Ural Economic Region

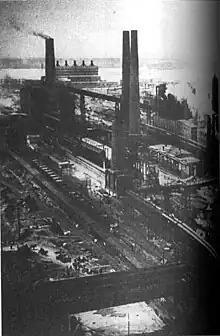
Magnitogorsk Iron and Steel Works in the 1920s-30s

Ural economic region accounted for 10 per cent of the national GRP in 2008. It has a diverse and complex structure of machinery and metal industries. Nationwide importance have ferrous and nonferrous metallurgy, mechanical engineering, chemistry, mining of minerals and natural gas, logging and wood processing. The Ural industry is characterized by the high concentration of production around certain areas, such as transport hubs, close cooperation between different branches and recycling of industrial waste. The timber production is concentrated in the north and agriculture mostly in the south. The areas of the Central Ural regions on the both sides of the Ural Mountains (Sverdlovsk, Nizhny Tagil, Chelyabinsk, Magnitogorsk, Orsk) are dominated by mining and processing of metals and suburban agriculture. The basin of Kama River (Berezniki, Solikamsk, Perm, Krasnokamsk, Chaikovsky) has developed chemical, timber and wood processing industries, machine building and some areas of agriculture (mostly potato, vegetable and dairy products).